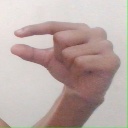
अक्षर: ग